Rail transportation in the United States

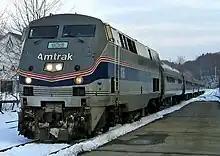
An Amtrak train at Union Station in Brattleboro, Vermont

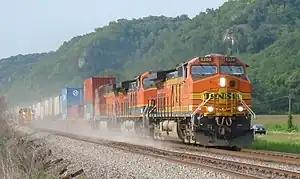
BNSF Railway's double stack freight train in Wisconsin

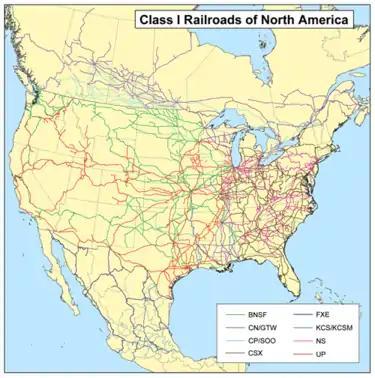
2006 map of North American Class I railroads

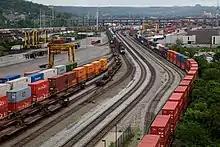
Double-stack yard operations in Cincinnati

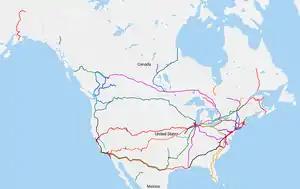
Passenger trains in North America (not shown: Brightline in Florida)

The principal mainline railroads concentrated their efforts on moving freight and passengers over long distances. But many had suburban services near large cities, which might also be served by Streetcar and Interurban lines. The Interurban was a concept which relied almost exclusively on passenger traffic for revenue. Unable to survive the Great Depression, the failure of most Interurbans by that time left many cities without suburban passenger railroads, although the largest cities such as New York City, Chicago, Boston and Philadelphia continued to have suburban service. The major railroads passenger flagship services included multi-day journeys on luxury trains resembling hotels, which were unable to compete with airlines in the 1950s. Rural communities were served by slow trains no more than twice a day. They survived until the 1960s because the same train hauled the Railway Post Office cars, paid for by the US Post Office. RPOs were withdrawn when mail sorting was mechanized.